Delaware Route 44

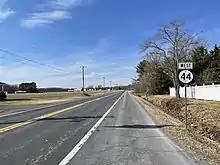
DE 44 westbound past DE 11 in Hartly

DE 44 heads to the southeast from DE 300 at Everetts Corner on two-lane undivided Everetts Corner Road. The road passes through a mix of woodland and farmland before reaching the town of Hartly. In Hartly, the route intersects DE 11, where it becomes Main Street, and passes by homes along with some commercial establishments, crossing an abandoned railroad line. The road then heads to the east out of Hartly as Hartly Road, passing through more rural areas. DE 44 continues to its eastern terminus at DE 8 in the community of Pearsons Corner.